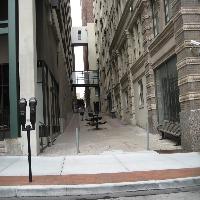
Weather: cloudy or overcast